Juan Guaidó

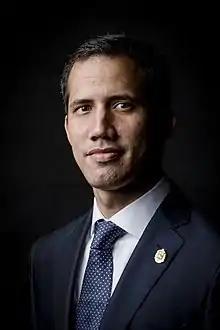
Official portrait, 2019

Juan Gerardo Antonio Guaidó Márquez (born 28 July 1983) is a Venezuelan politician and opposition figure. He belonged to the social-democratic party Popular Will, and was a federal deputy to the National Assembly representing the state of Vargas. He was a key figure in the Venezuelan presidential crisis against Nicolás Maduro from 2019 to 2023.